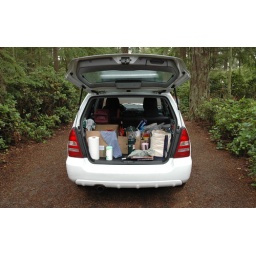
You probably can not see it, but the kitchen sink is in there...